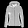
Label: Coat